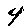
Label: 4